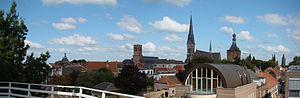
Culemborg ou Culembourg en français est une ville et une commune néerlandaise, dans la province de Gueldre.